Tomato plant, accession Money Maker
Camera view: horizontal (90 deg, fisheye); turntable rotation: 240 degrees
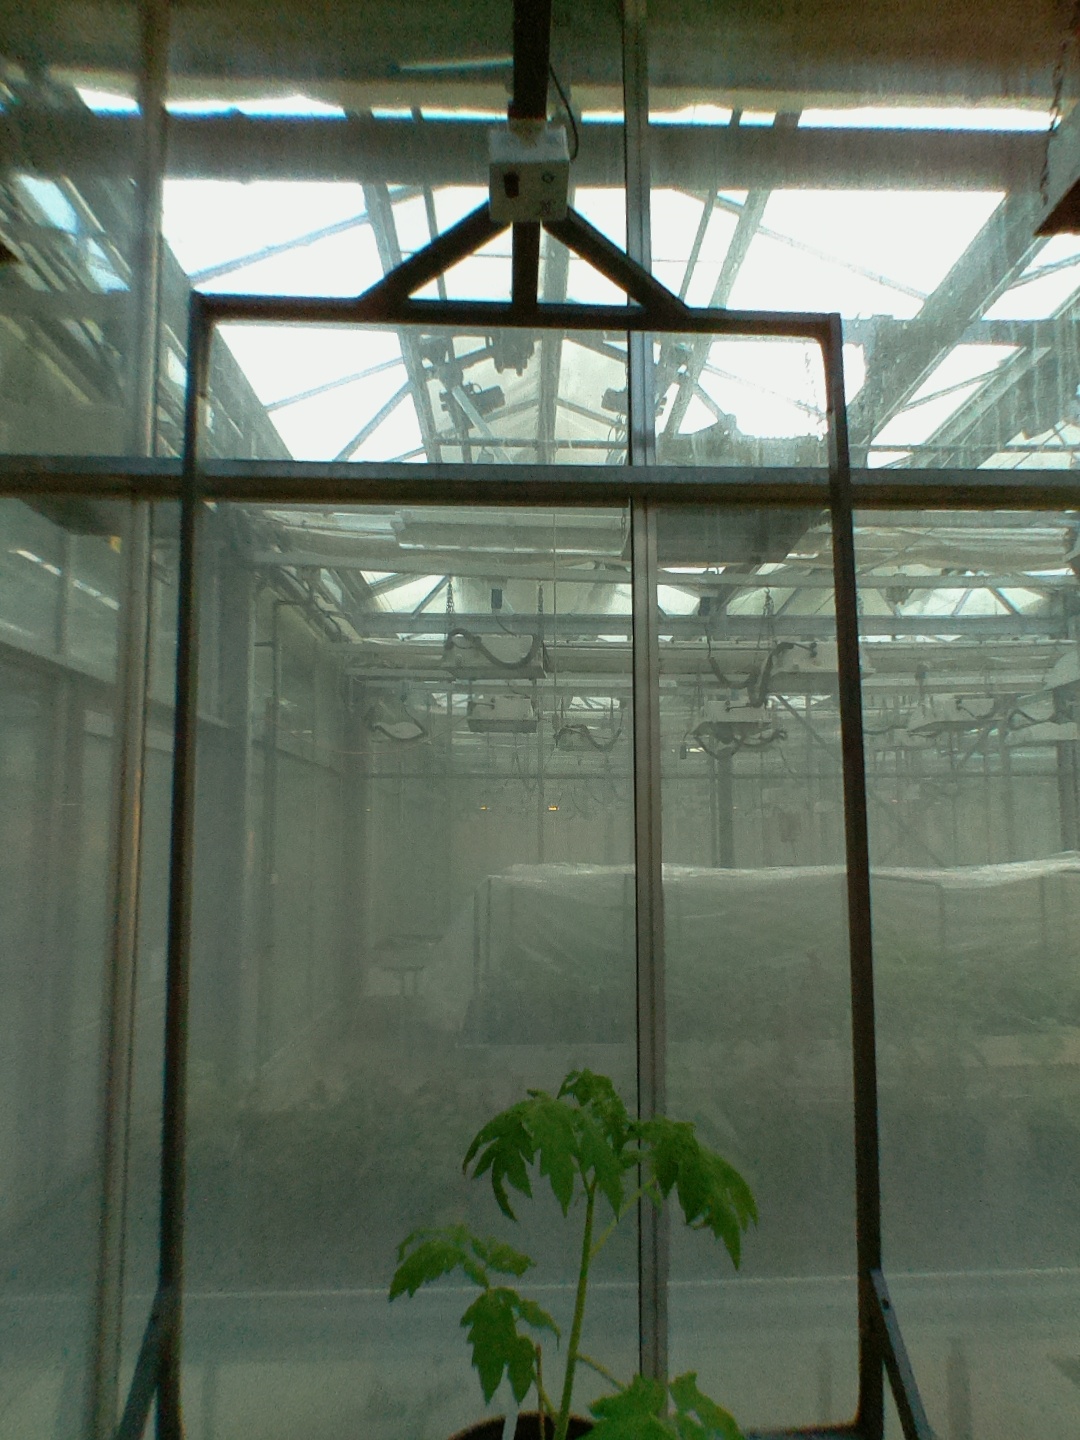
BBCH growth stage 13: 6 of true leaves visible